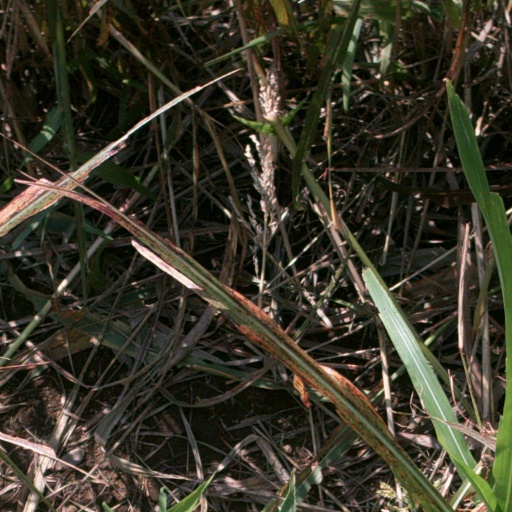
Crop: sorghum